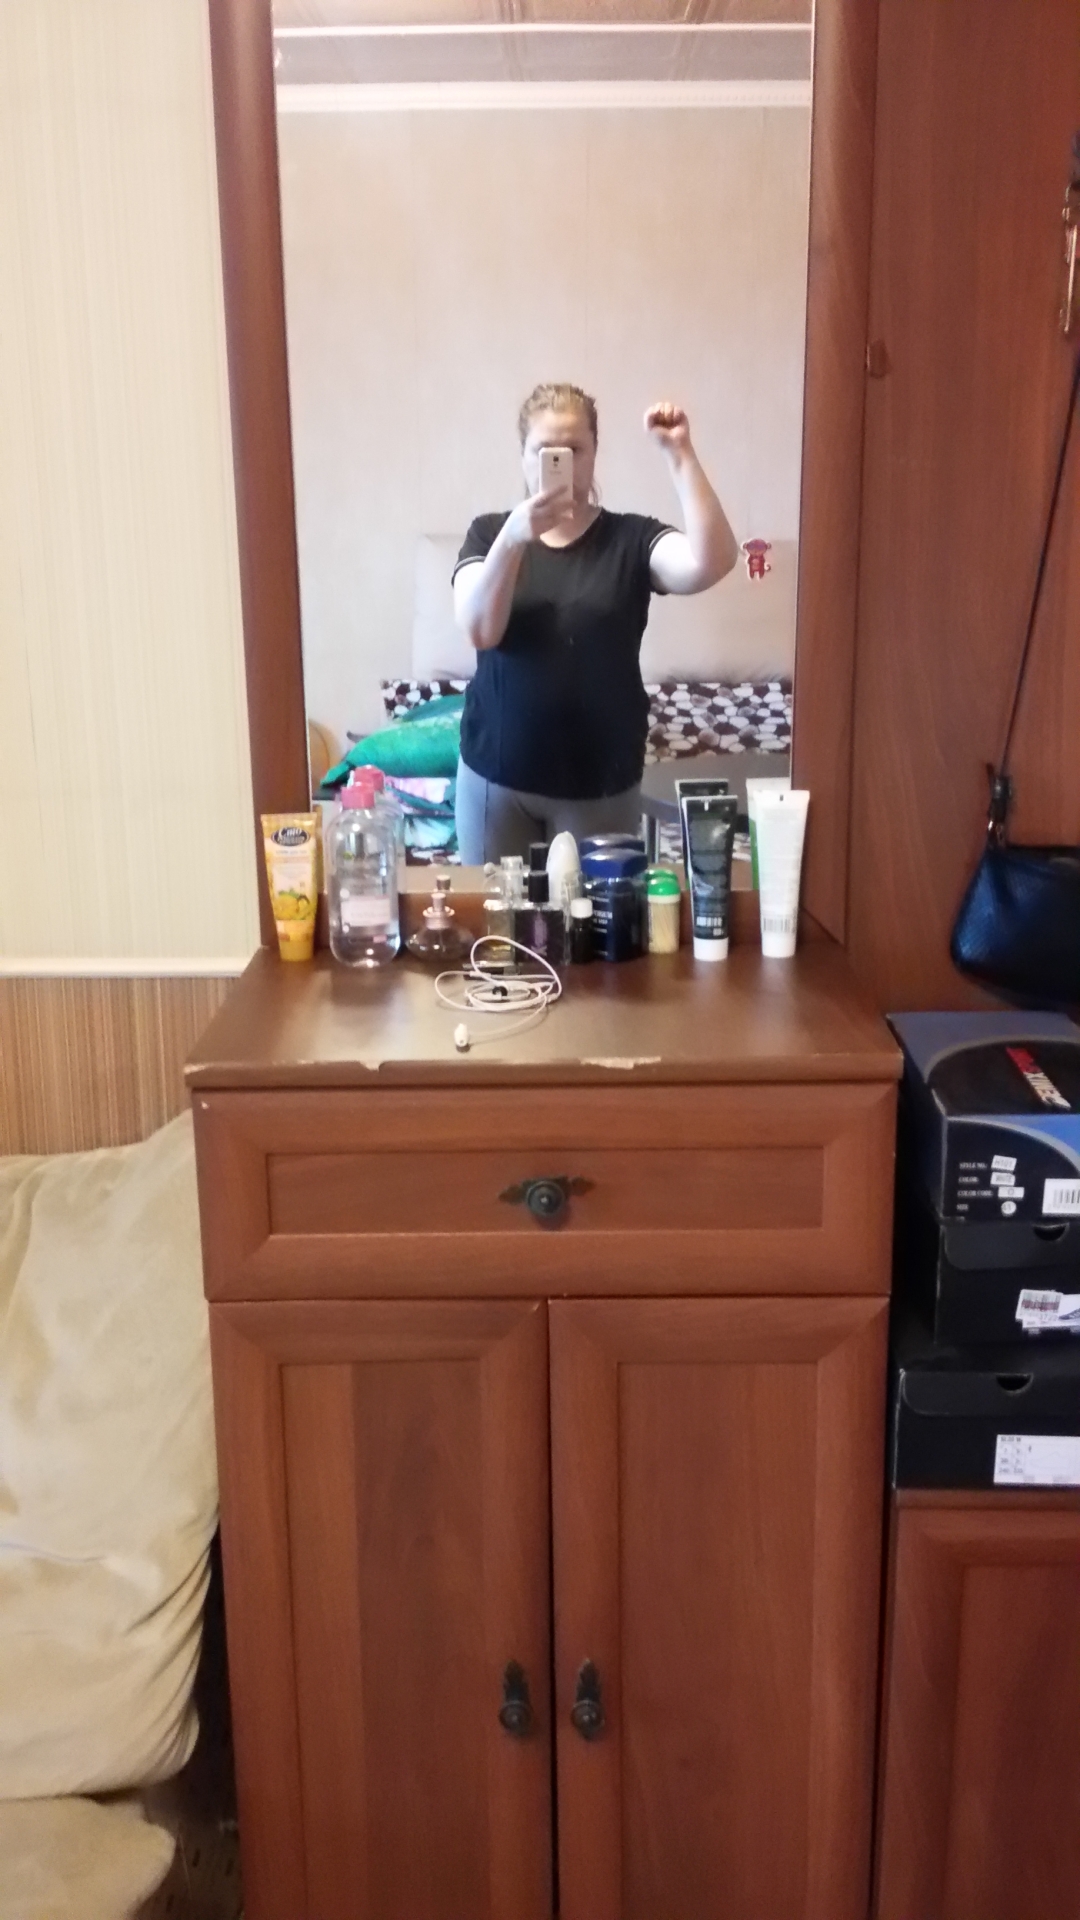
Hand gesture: fist